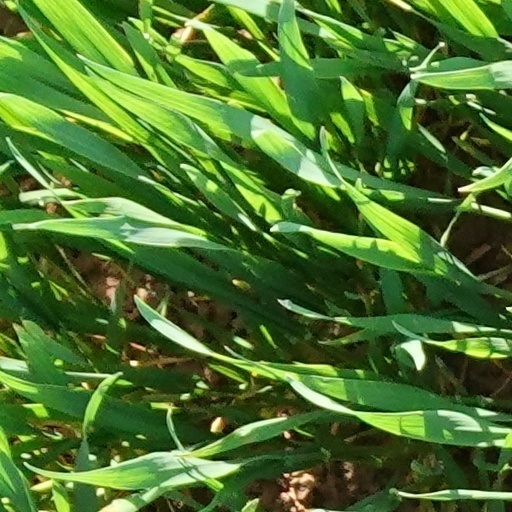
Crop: wheat